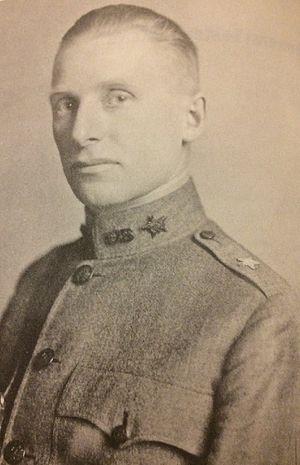
Lesley James McNair est un officier supérieur de l'United States Army qui sert notamment pendant la Première Guerre mondiale et la Seconde Guerre mondiale. Il atteint le grade de lieutenant-général durant sa carrière. Il est tué au combat pendant la Seconde Guerre mondiale et il est élevé à titre posthume au grade de général.